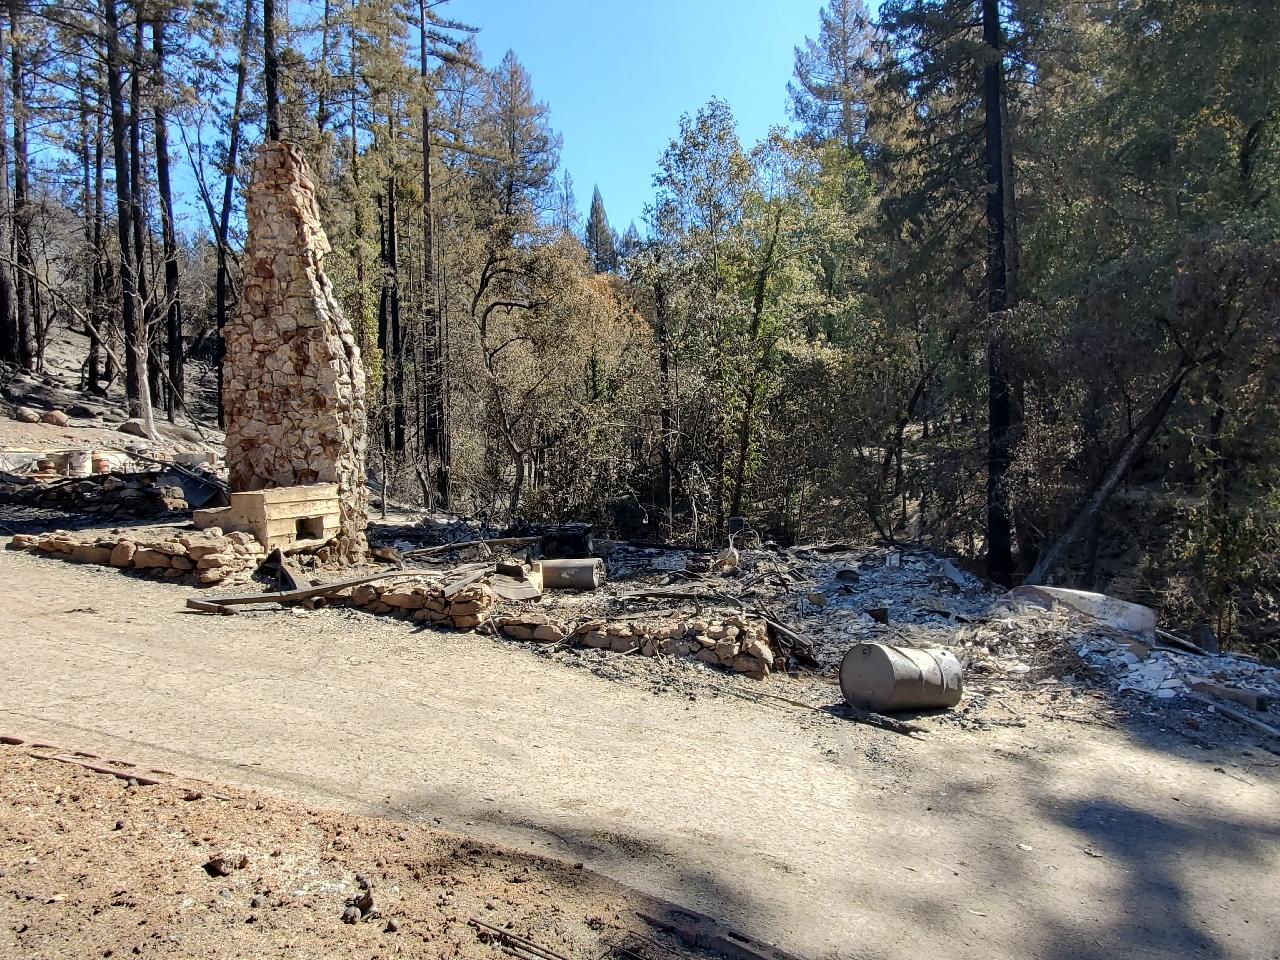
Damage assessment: destroyed